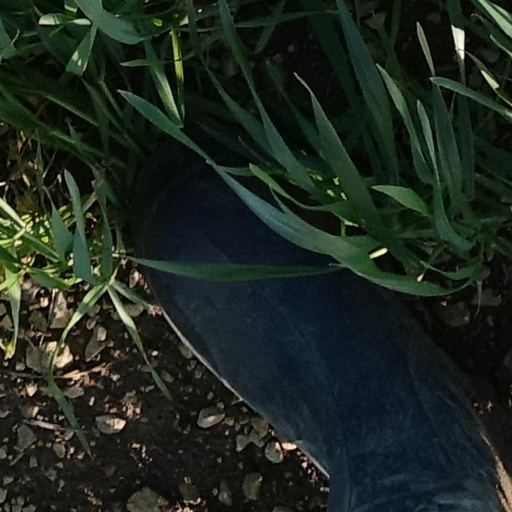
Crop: wheat